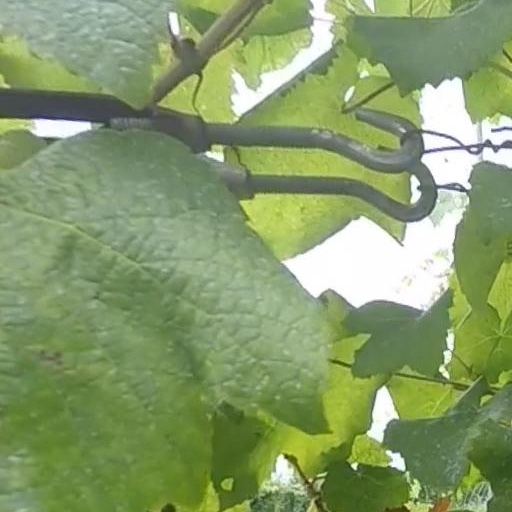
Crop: grape